The Berlin Stories

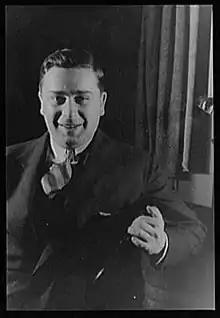
John Van Druten adapted Isherwood's work into the 1951 Broadway play "I Am a Camera".

The events depicted in "The Berlin Stories" are derived from Isherwood's colorful escapades in the Weimar Republic. In 1929, Isherwood moved to Weimar Berlin during the twilight of the Golden Twenties. At the time, Isherwood was an apprentice novelist who was politically indifferent about the rise of fascism in Germany. He had relocated to Berlin to pursue a hedonistic life as an openly gay man and to enjoy the city's orgiastic Jazz Age cabarets. He socialized with a blithe coterie of gay writers that included Stephen Spender, Paul Bowles, and W.H. Auden.